Frank Jenkins (footballer)

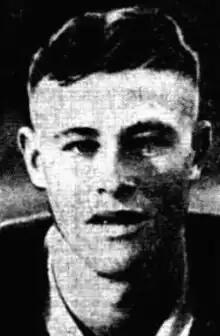

Frank William Thomas "Scranno" Jenkins (11 August 191823 May 1987) was an Australian rules footballer who played with South Fremantle in the West Australian National Football League (WANFL). He is a member of the Fremantle Team of Legends.